Yapham

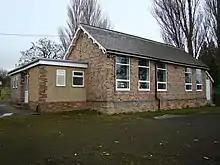
Yapham Village Hall

The population of Yapham has remained reasonably unchanged for many years with the 1891 UK census identifying a population of 191 with the 2001 UK census identifying a population of 175. Since 2001, however there have been a number of new houses built in the village. The population of the civil parish at the 2011 Census was shown as 217. Although the civil parish is called "Yapham" its parish council is called "Yapham cum Meltonby Parish Council".